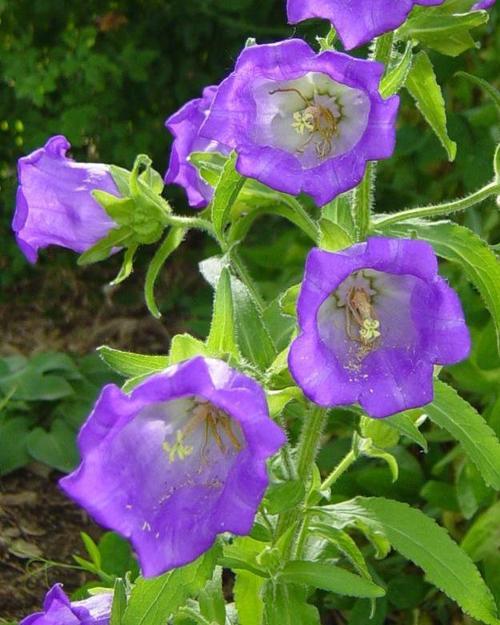
Label: canterbury bells